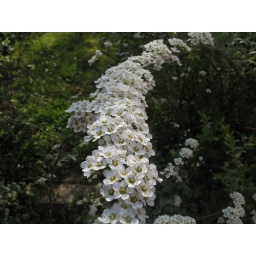
A plant in my garden with its flowers growing at the start of spring.